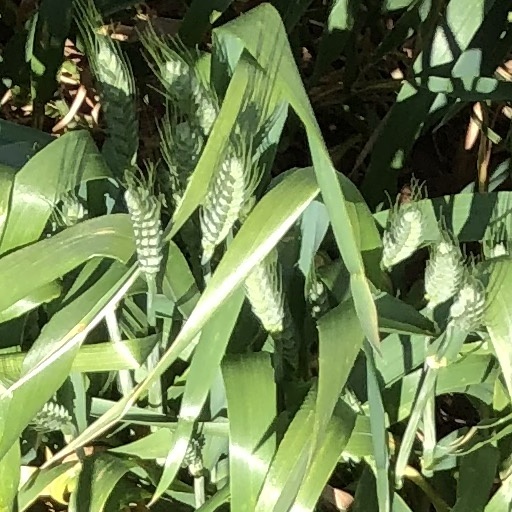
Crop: wheat